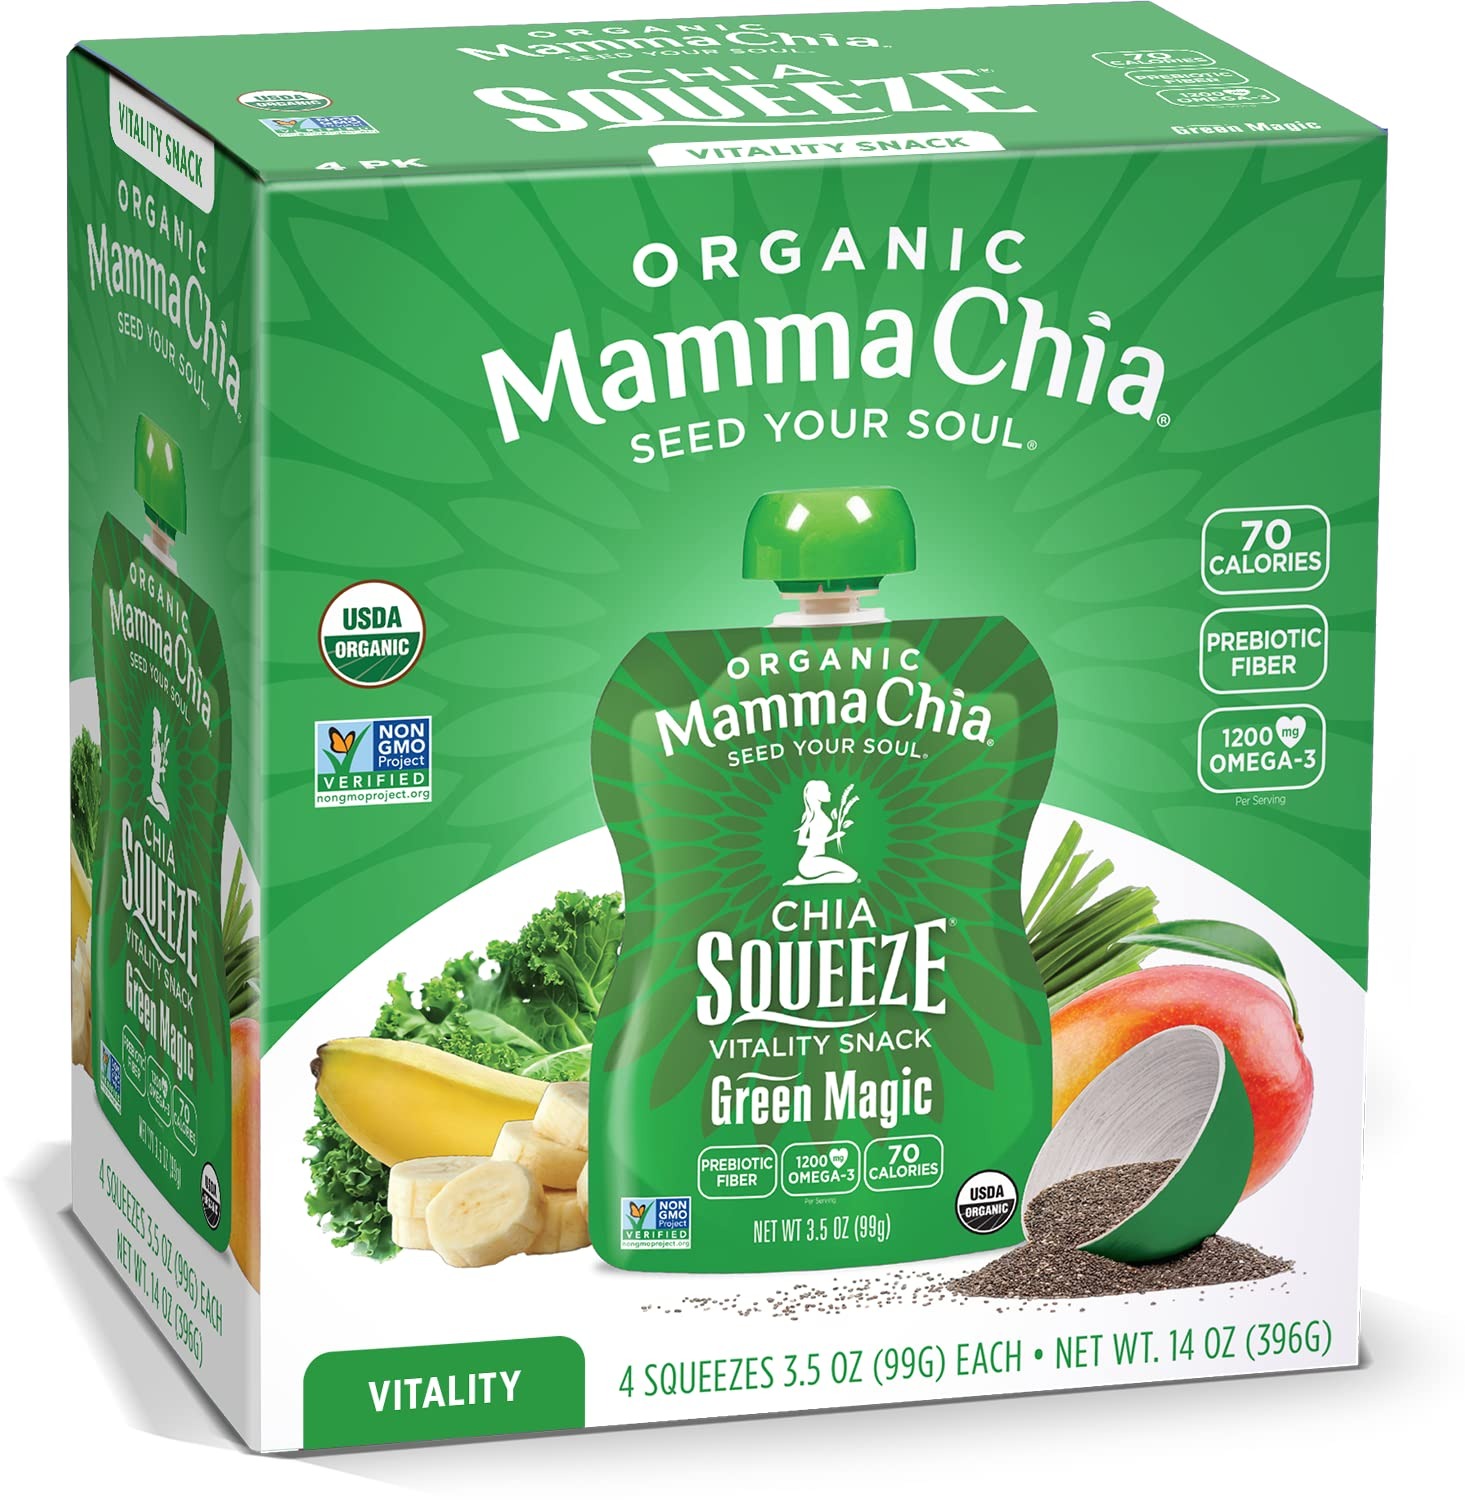
Item Name: Mamma Chia Organic Vitality Squeeze Snack, Green Magic, 24- 3.05 Ounce Chia Snack. USDA Organic, Non-GMO, Vegan, Gluten Free, and Kosher. Fruit and Vegetables with only 70 Calories
Bullet Point 1: Contains 24- 3.5 Ounce Green Magic Chia Squeeze Vitality Snacks
Bullet Point 2: Each pouch contains 1200mg Omega-3, Prebiotic Fiber, and only 70 Calories.
Bullet Point 3: USDA Organic, Non-GMO Project Verified, Vegan, Gluten Free, and Kosher.
Bullet Point 4: Perfect for lunchboxes, gym bags, yoga totes, and backpacks as an anytime snack for souls of all ages.
Bullet Point 5: Mamma Chia is proud to be a Certified B Corp, a Certified Women-Owned Business and a 1% For the Planet member because we love Mamma Earth and her people!
Value: 84.0
Unit: Ounce

Price: 4.39